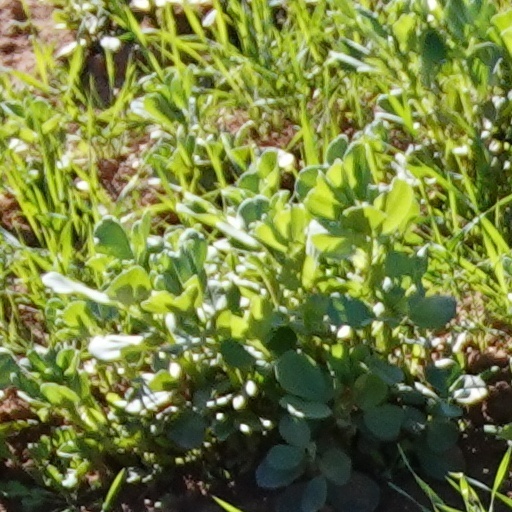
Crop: wheat